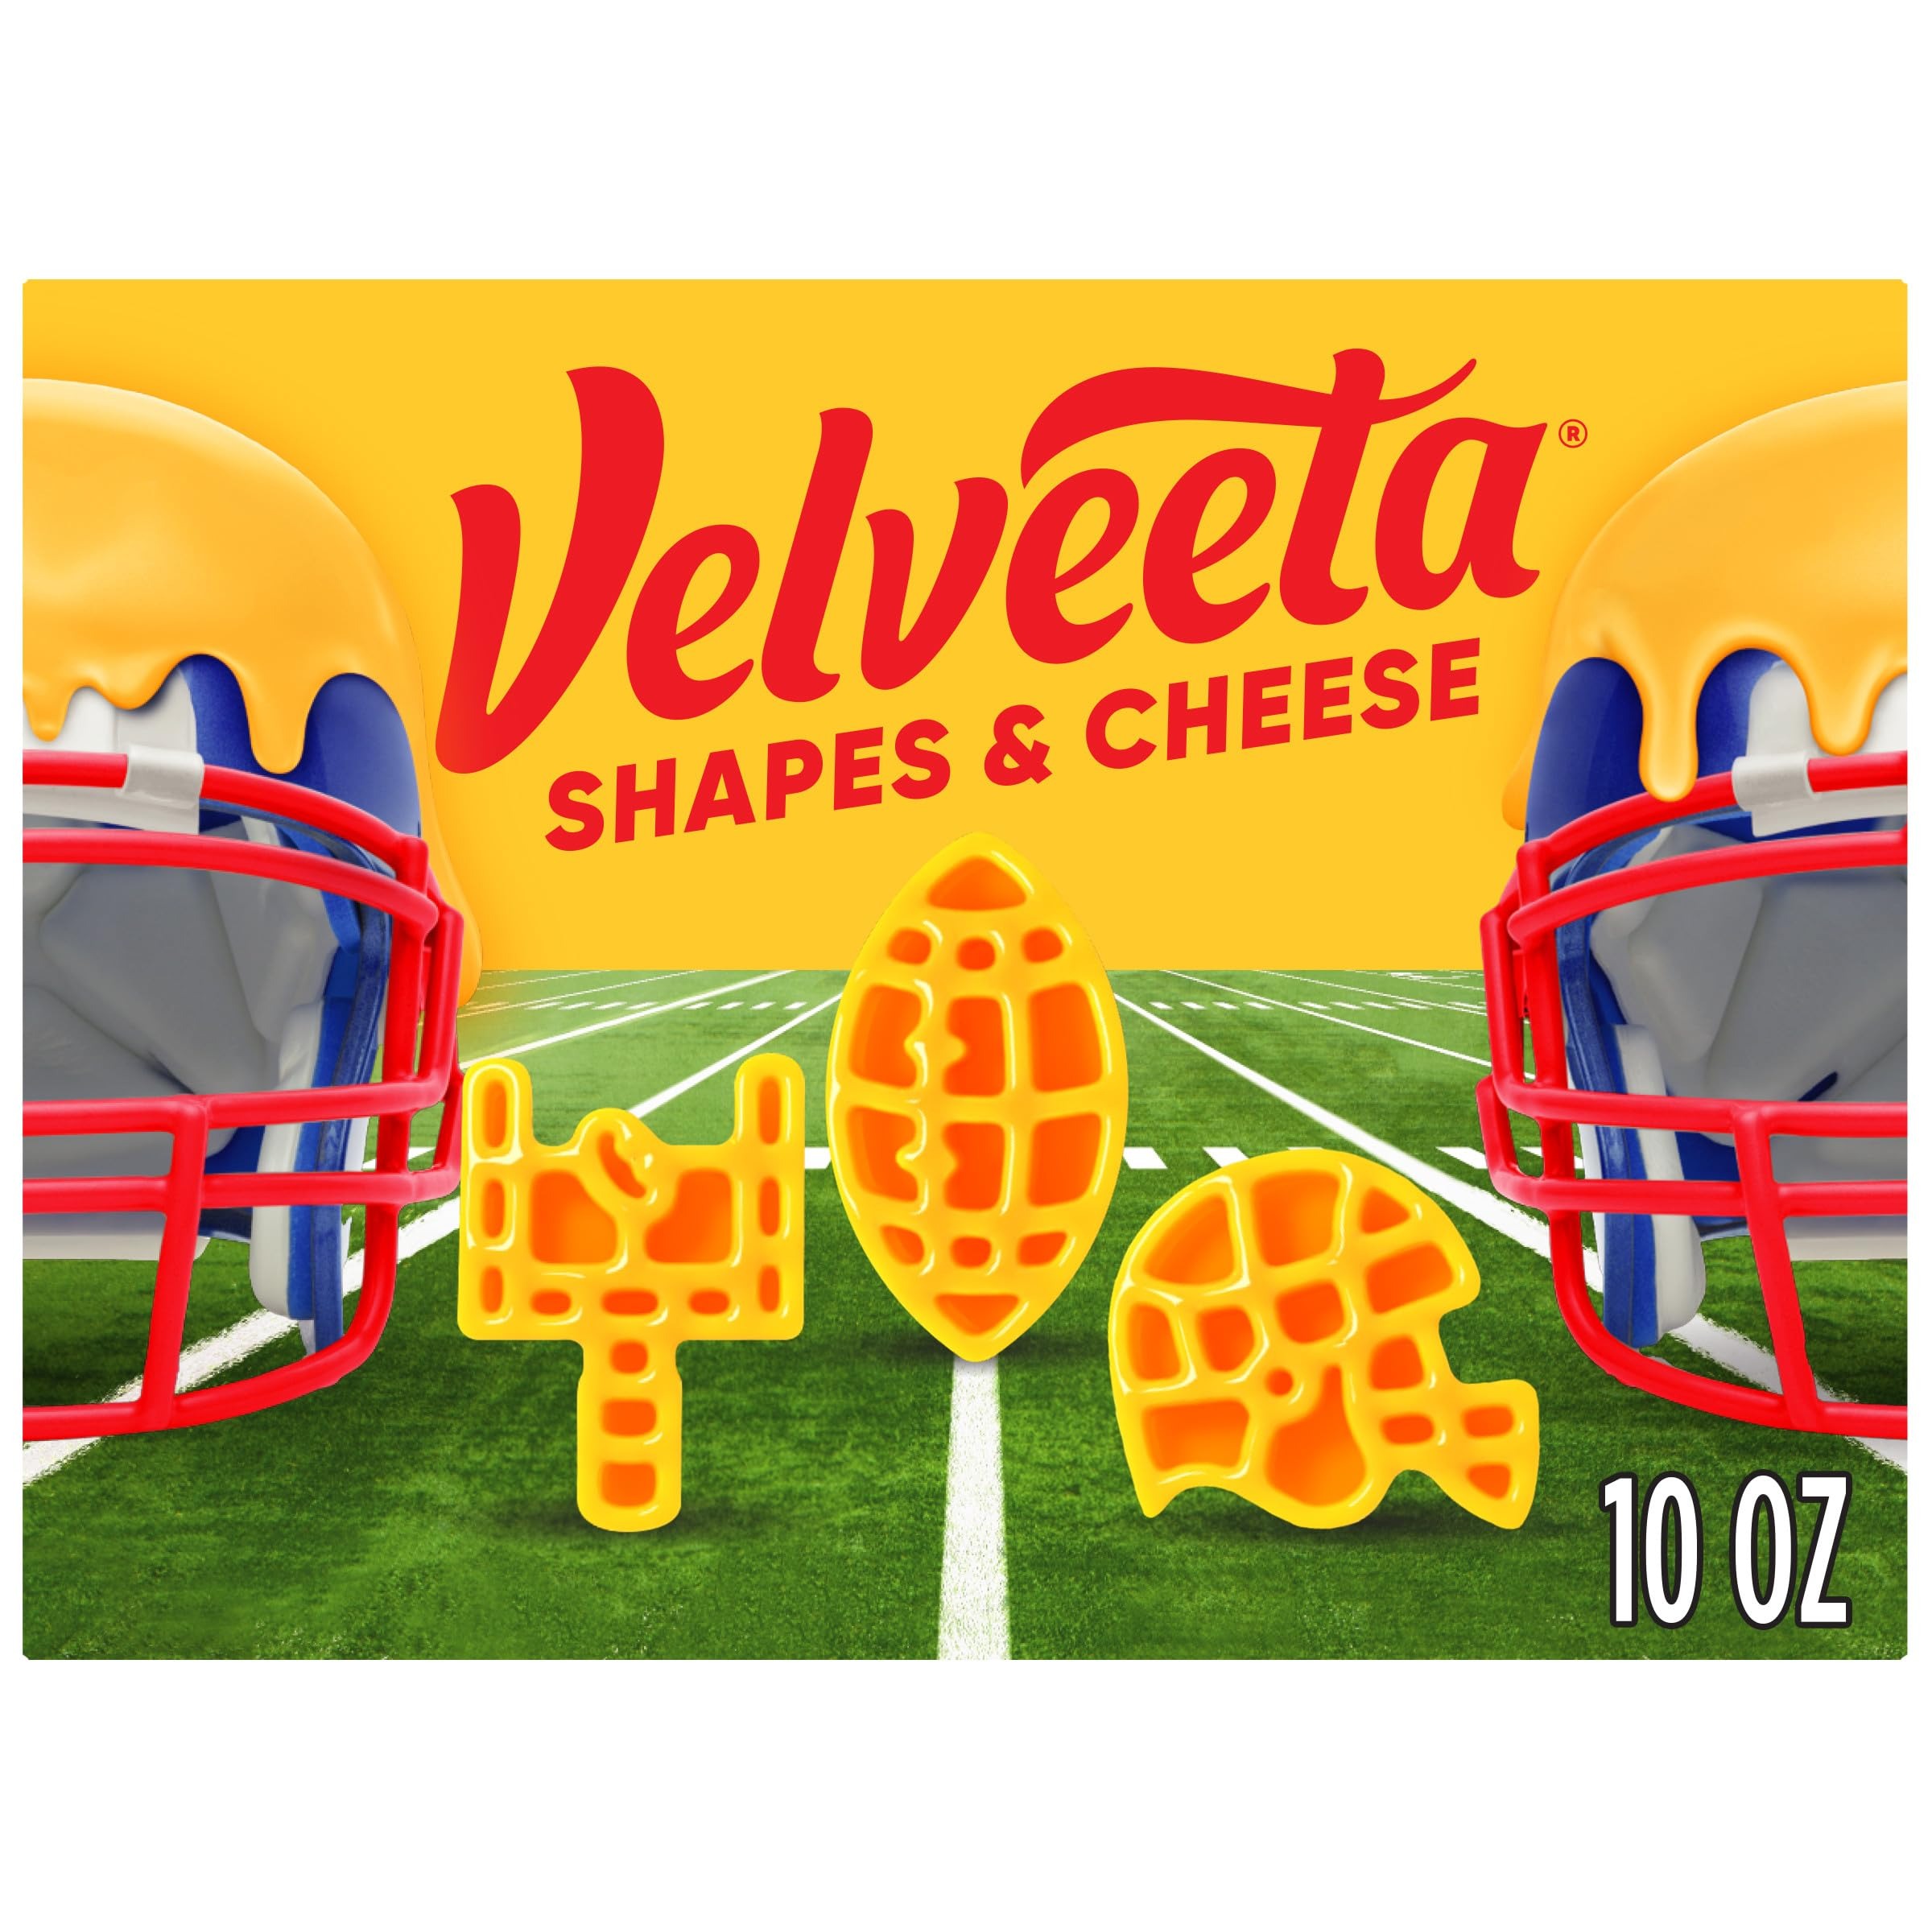
Item Name: Velveeta Football Shapes & Cheese Macaroni and Cheese Dinner, 10 oz Box
Bullet Point 1: One 10 oz box of Velveeta Football Shapes & Cheese Football Shaped Pasta & Cheese Sauce
Bullet Point 2: Velveeta Shapes & Cheese includes football, helmet and goal post shaped pasta and creamy cheese sauce
Bullet Point 3: Made with real cheese, Velveeta melts the creamiest
Bullet Point 4: Satisfy your gameday cravings with unrestrained pleasure
Bullet Point 5: Unapologetically go all-in for the cheesy, melty goodness you love best
Bullet Point 6: An outrageously delicious taste experience
Bullet Point 7: Simply boil the football-shaped pasta according to the directions, drain and add the cheese sauce
Bullet Point 8: Each box contains about 2 servings
Bullet Point 9: SNAP EBT Eligible
Value: 10.0
Unit: Ounce

Price: 3.59